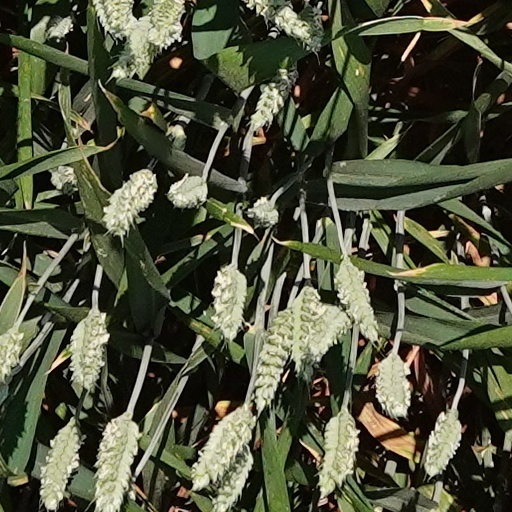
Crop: wheat